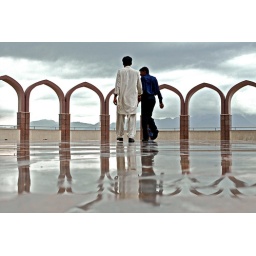
|Oh let the sky be grey| Two men walking around the Pakistan Monument in the rain.